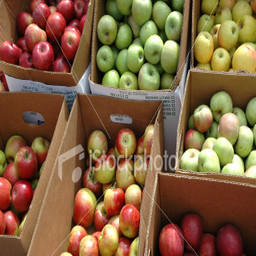
Label: Apple